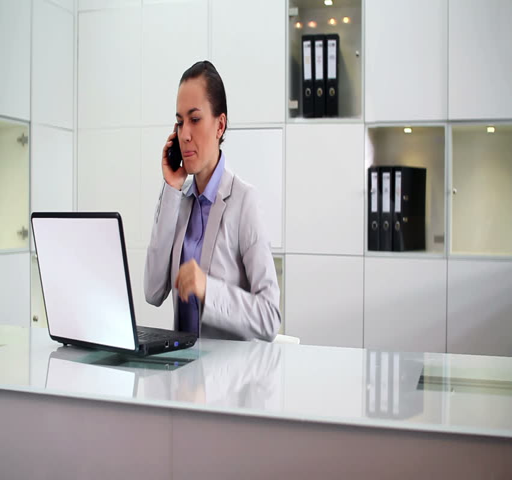
angry businesswoman with cellphone and laptop in the office